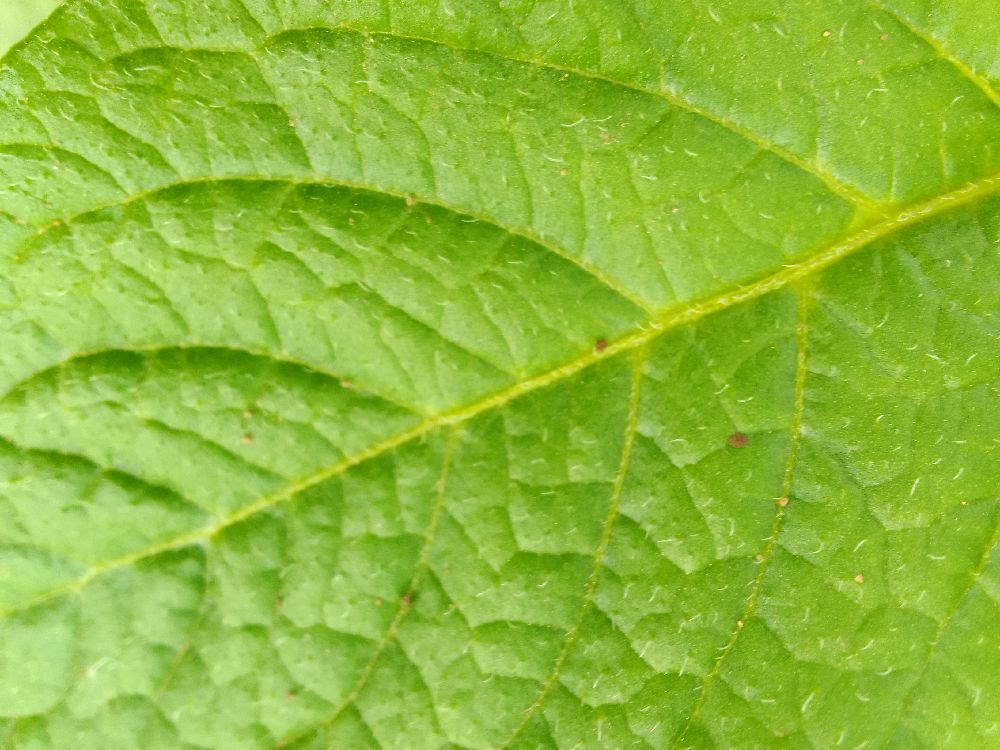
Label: Healthy